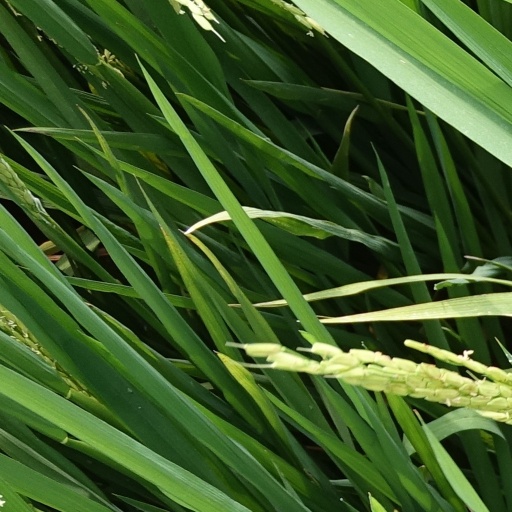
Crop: rice